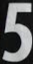
Number: 5